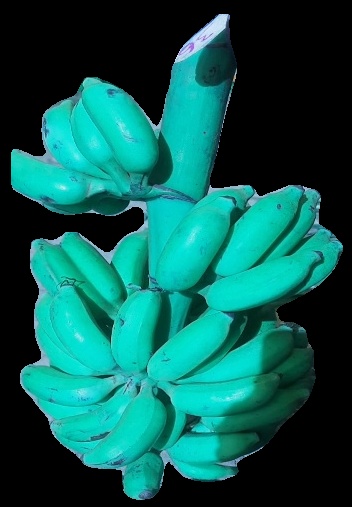
Variety: elakki-bale
Grade: grade3